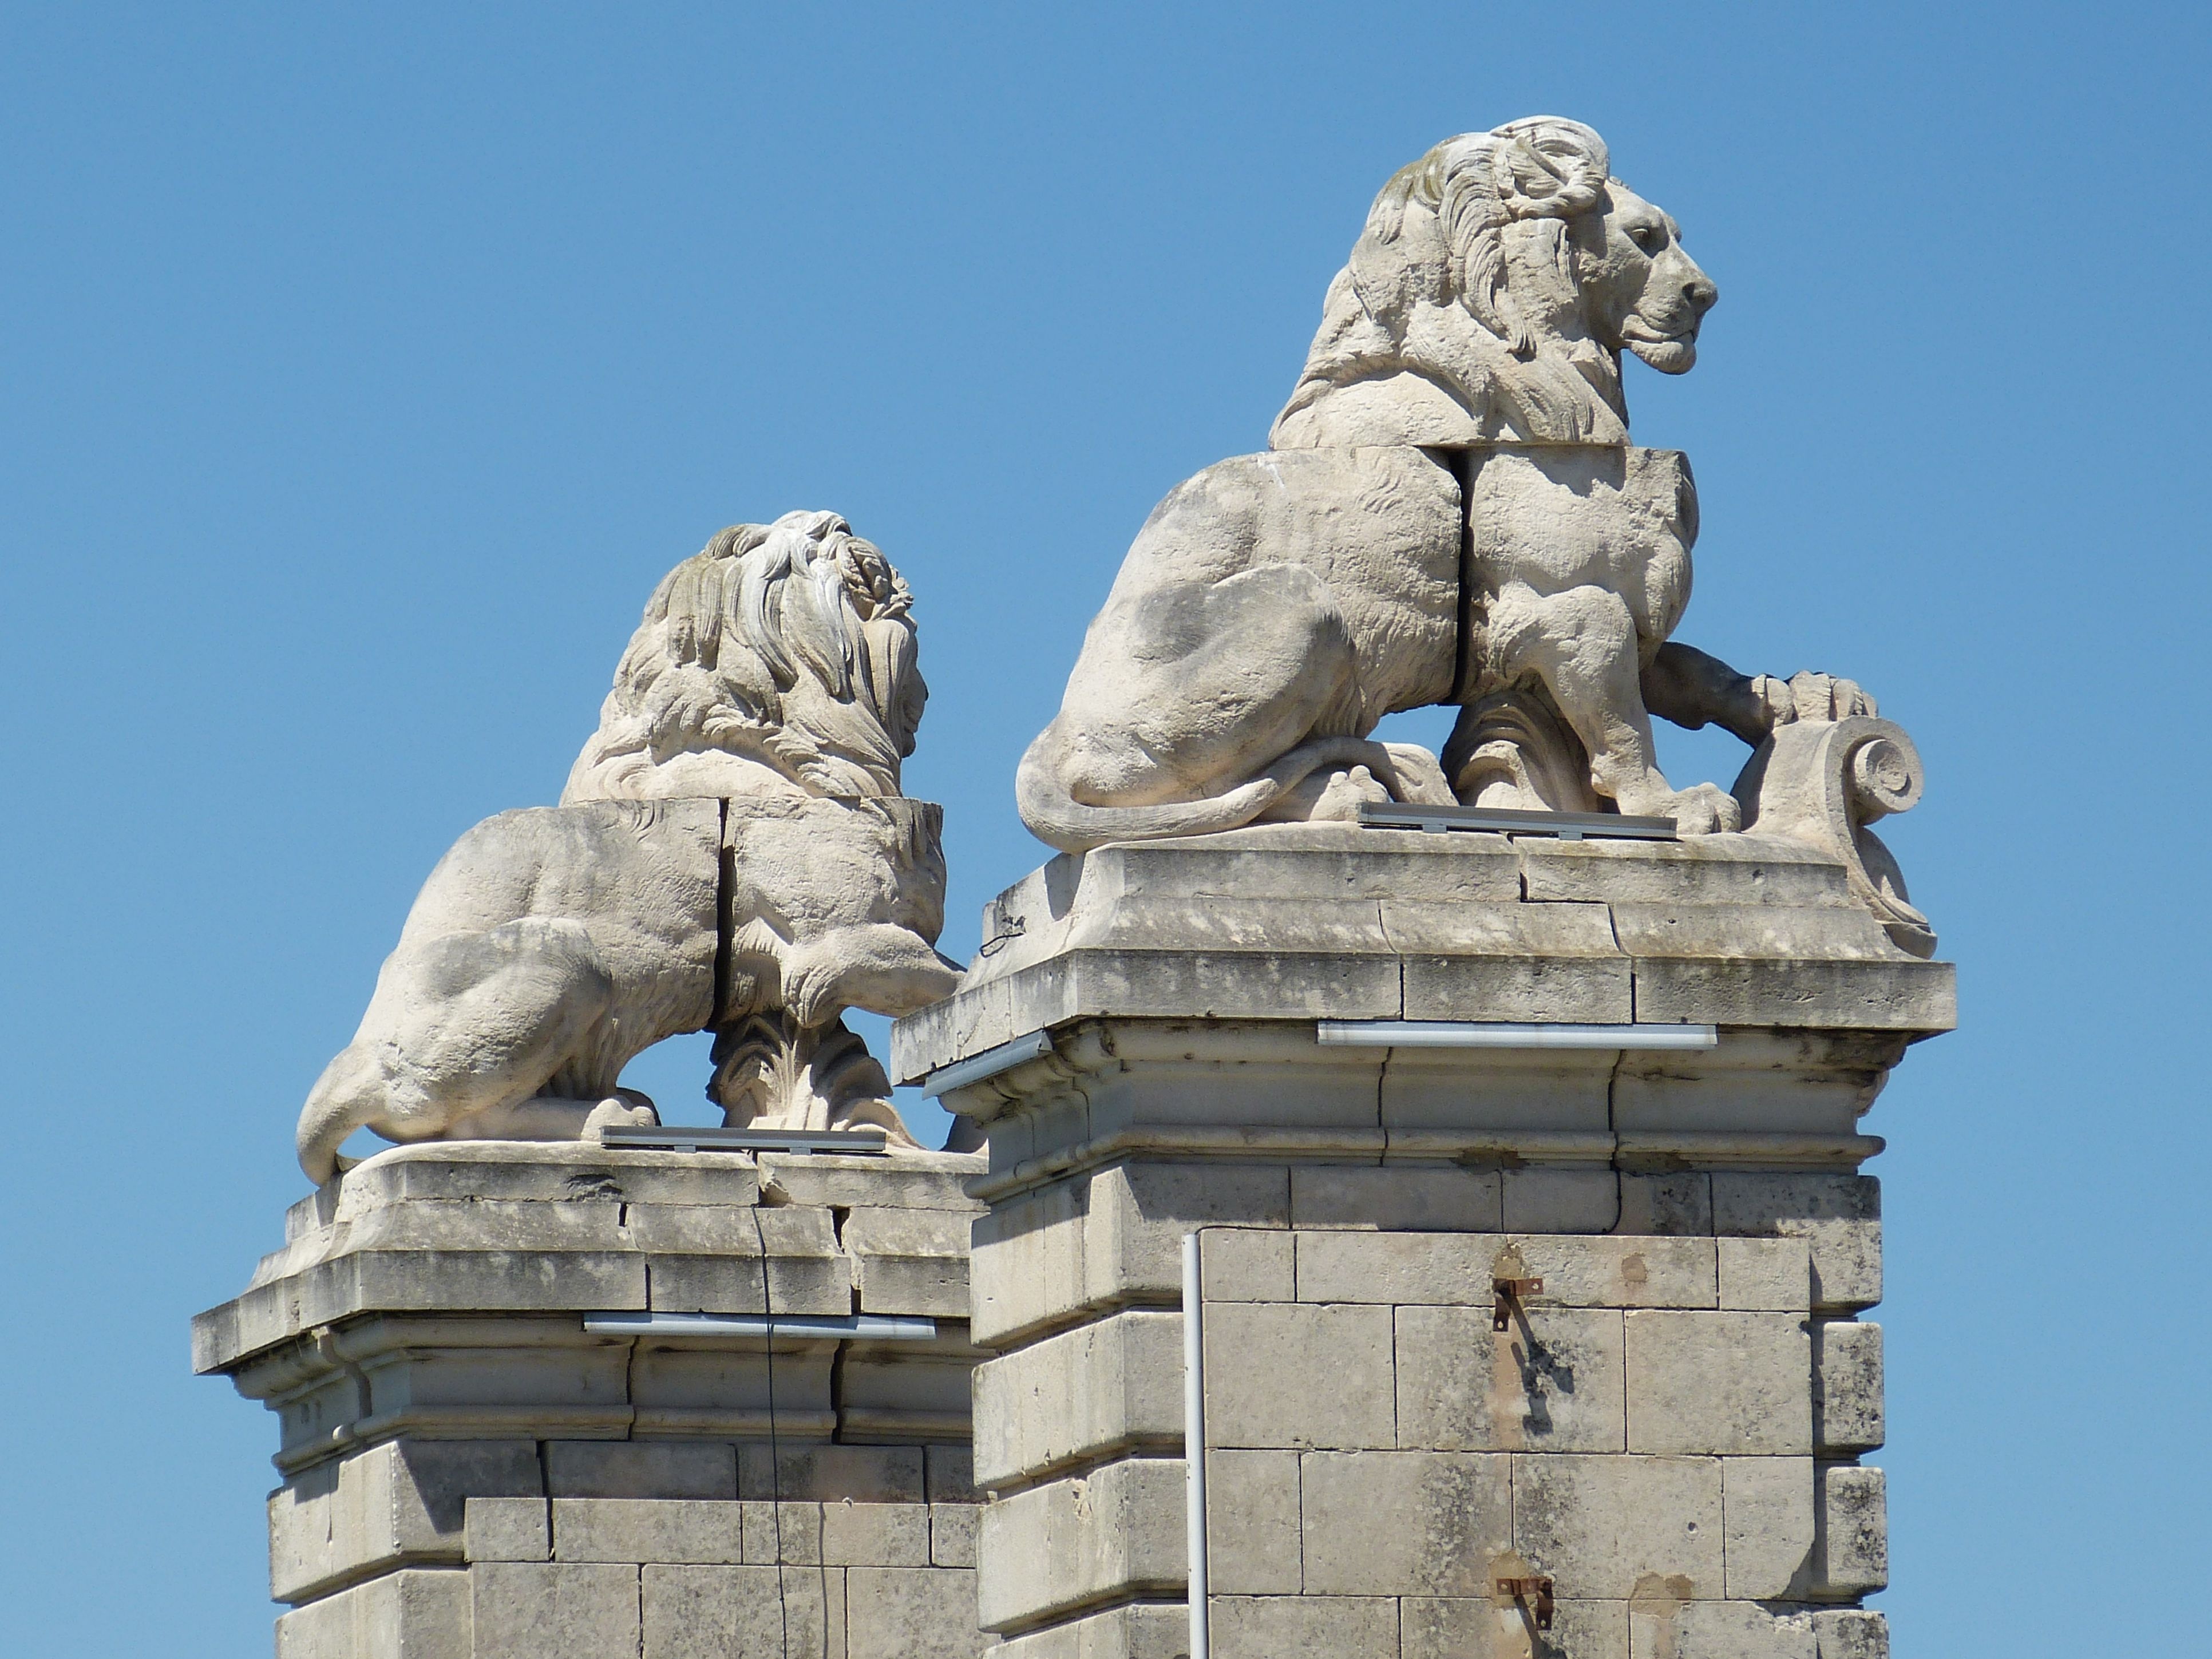
rock, bridge, monument, france, statue, landmark, lion, fig, old town, sculpture, art, temple, arles, historically, rhone, ancient history